Cider in the United Kingdom

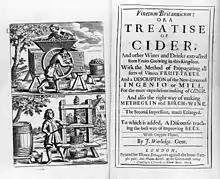
Title page of second edition of "Vinetum Britannicum," 1678

In 1676, John Worlidge wrote his "Vinetum Brittanicum", a treatise on the production and processing of apples that gives great insight into how little the method has changed in 340 years. Worlidge was writing at a time in which some of the earliest written intact horticulture tracts were being produced in Britain, alongside cookbooks. Both advocate for proper storage of the apples, told which were the correct ones to use for cooking and for drinking, and in the case of Worlidge, advocated the new technique of fermentation in bottles, something that had come into vogue in the 1630s when glass was first strengthened with coke.